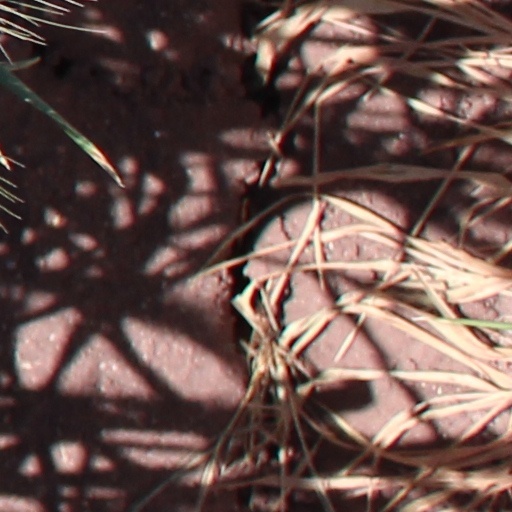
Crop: wheat